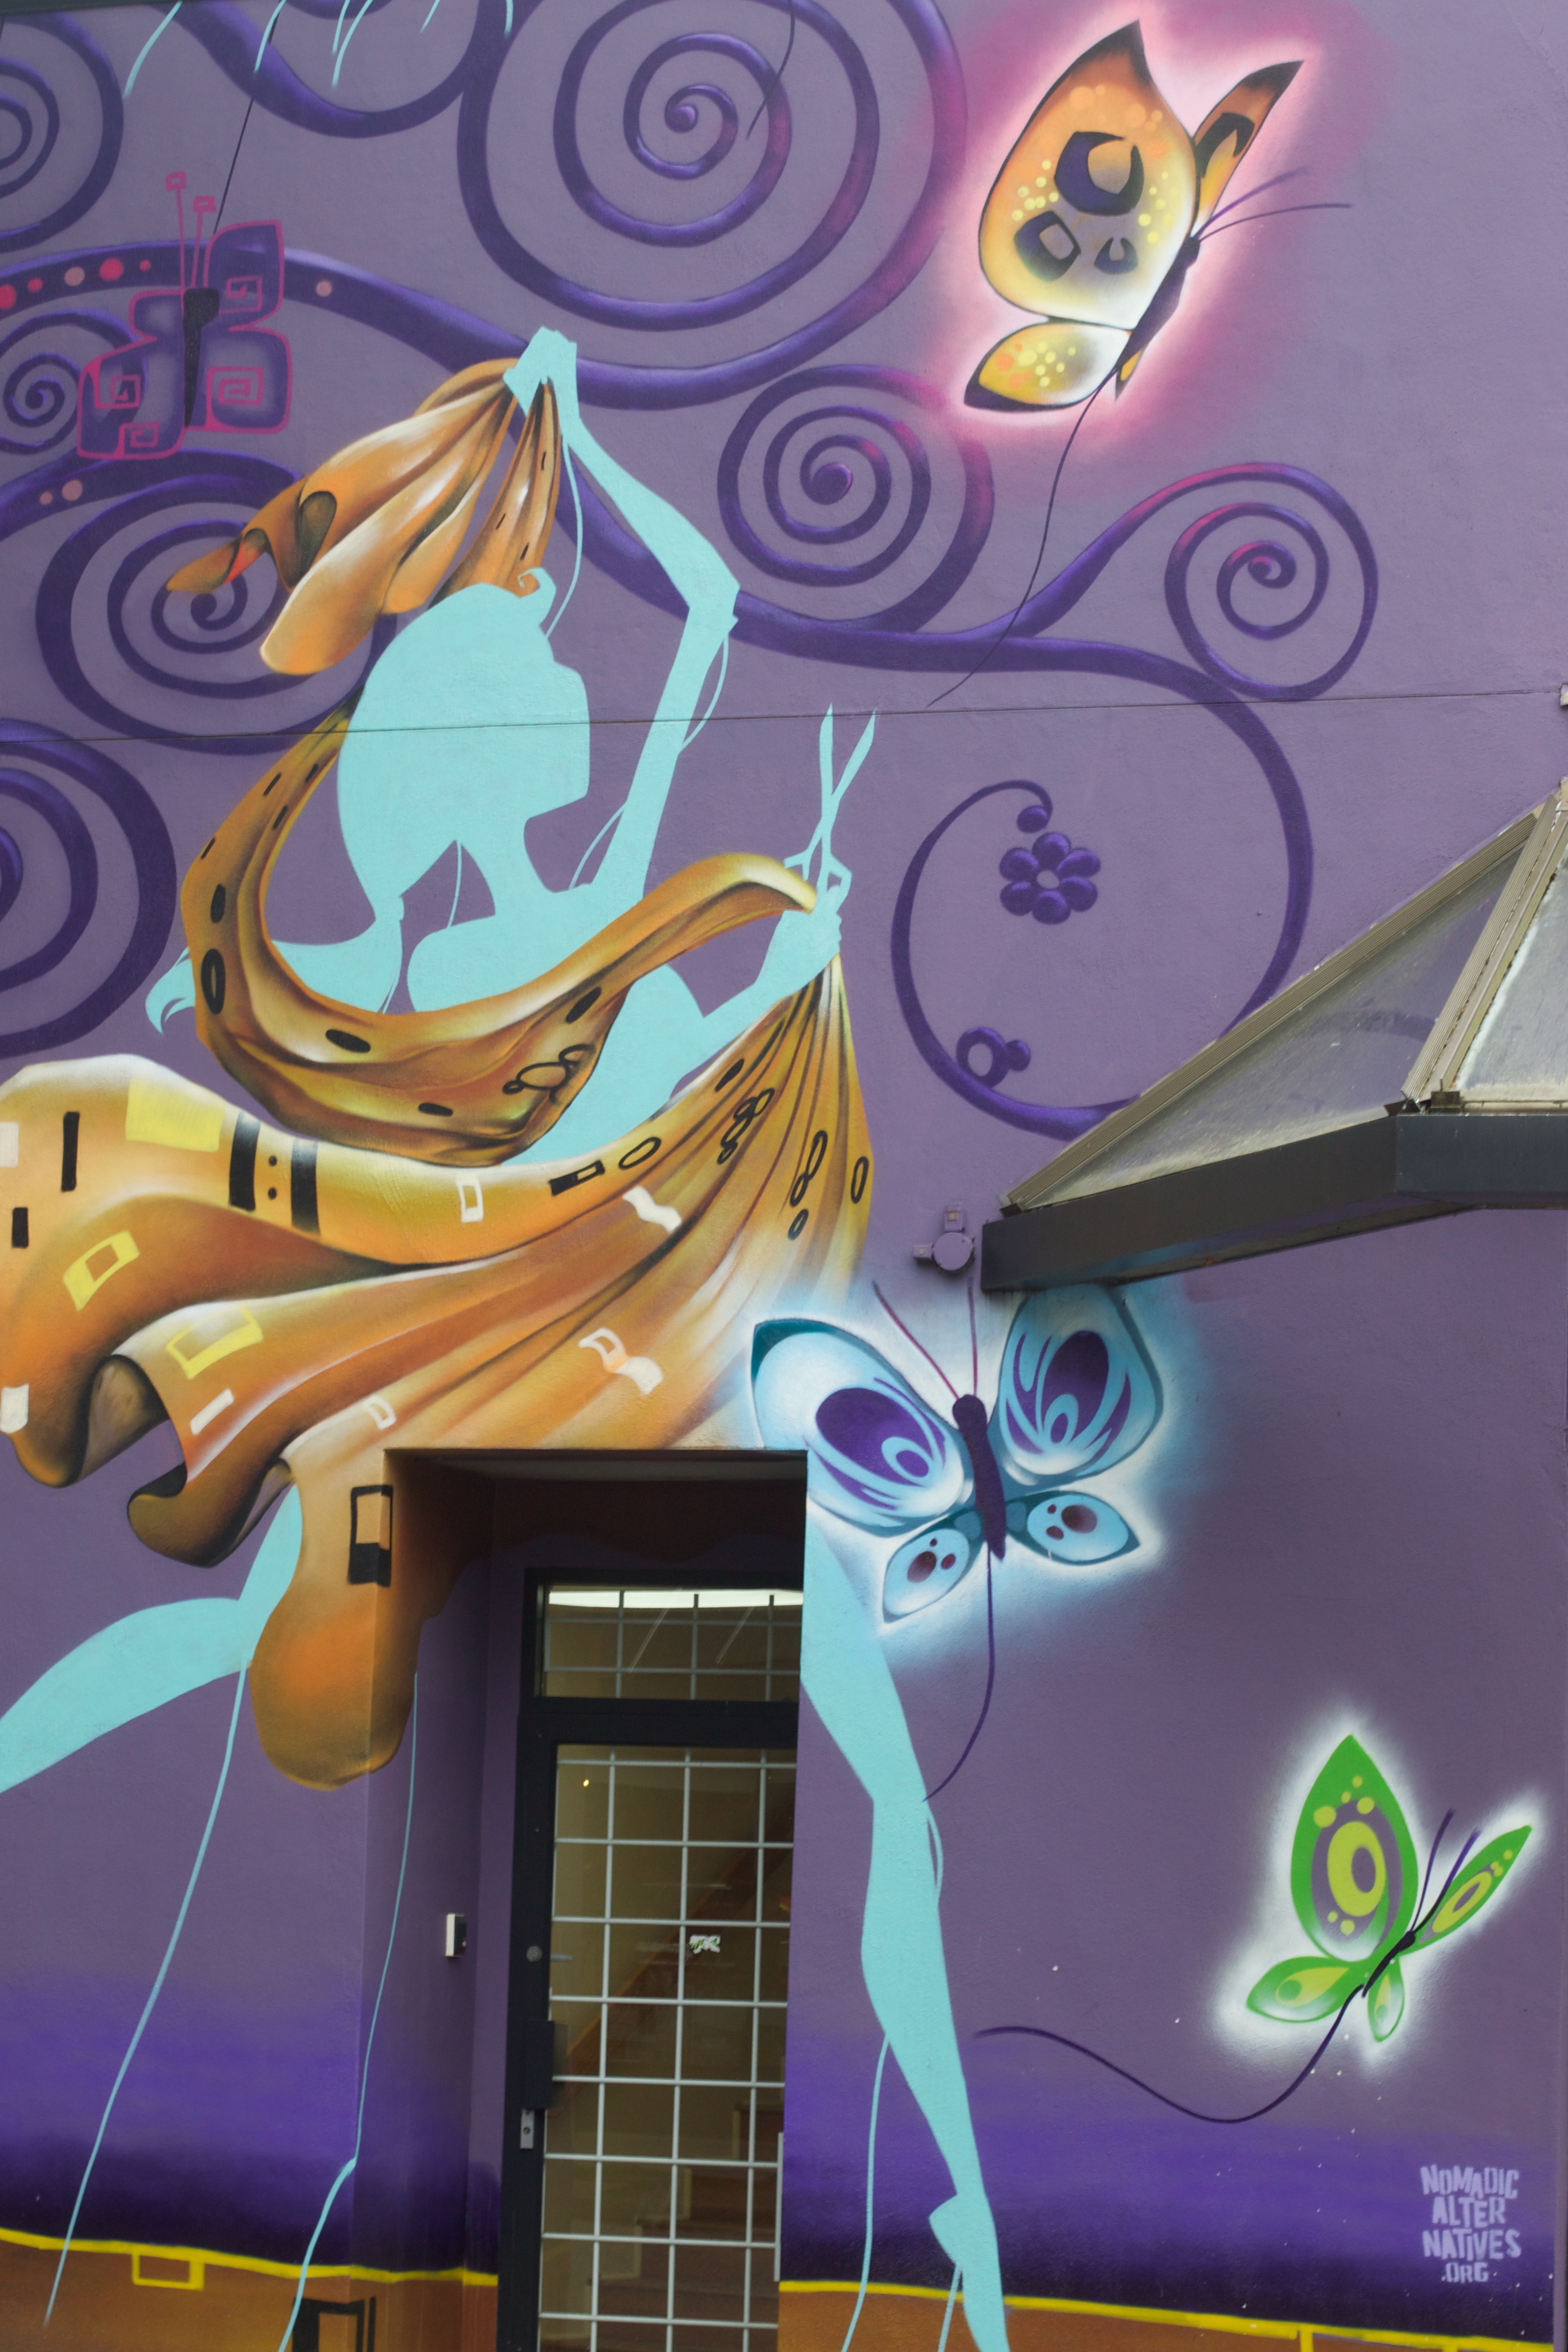
art, illustration, anime, cartoon, screenshot